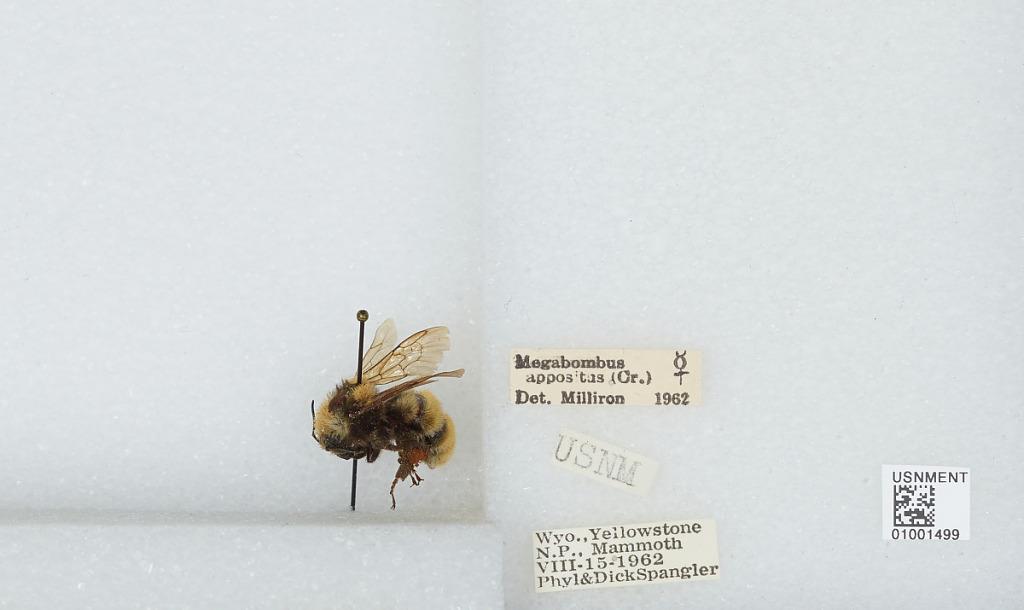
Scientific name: Bombus (Subterraneobombus) appositus Cresson
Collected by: P. Spangler & D. Spangler
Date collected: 1962-8-15
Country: United States
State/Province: Wyoming
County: Park
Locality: Yellowstone National Park, Mammoth
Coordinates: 44.9769, -110.699
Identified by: Milliron